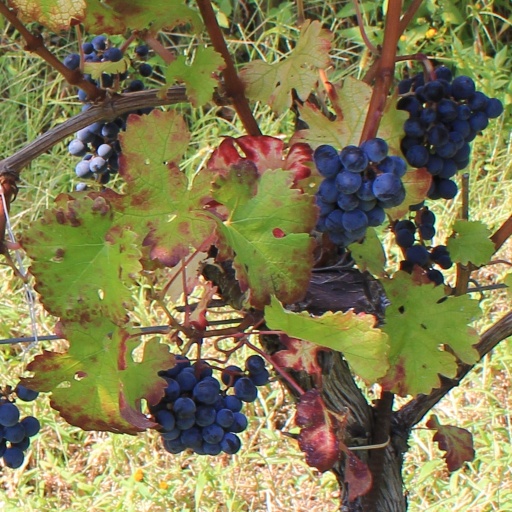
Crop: grape